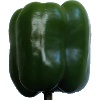
Label: green_pepper